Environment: real
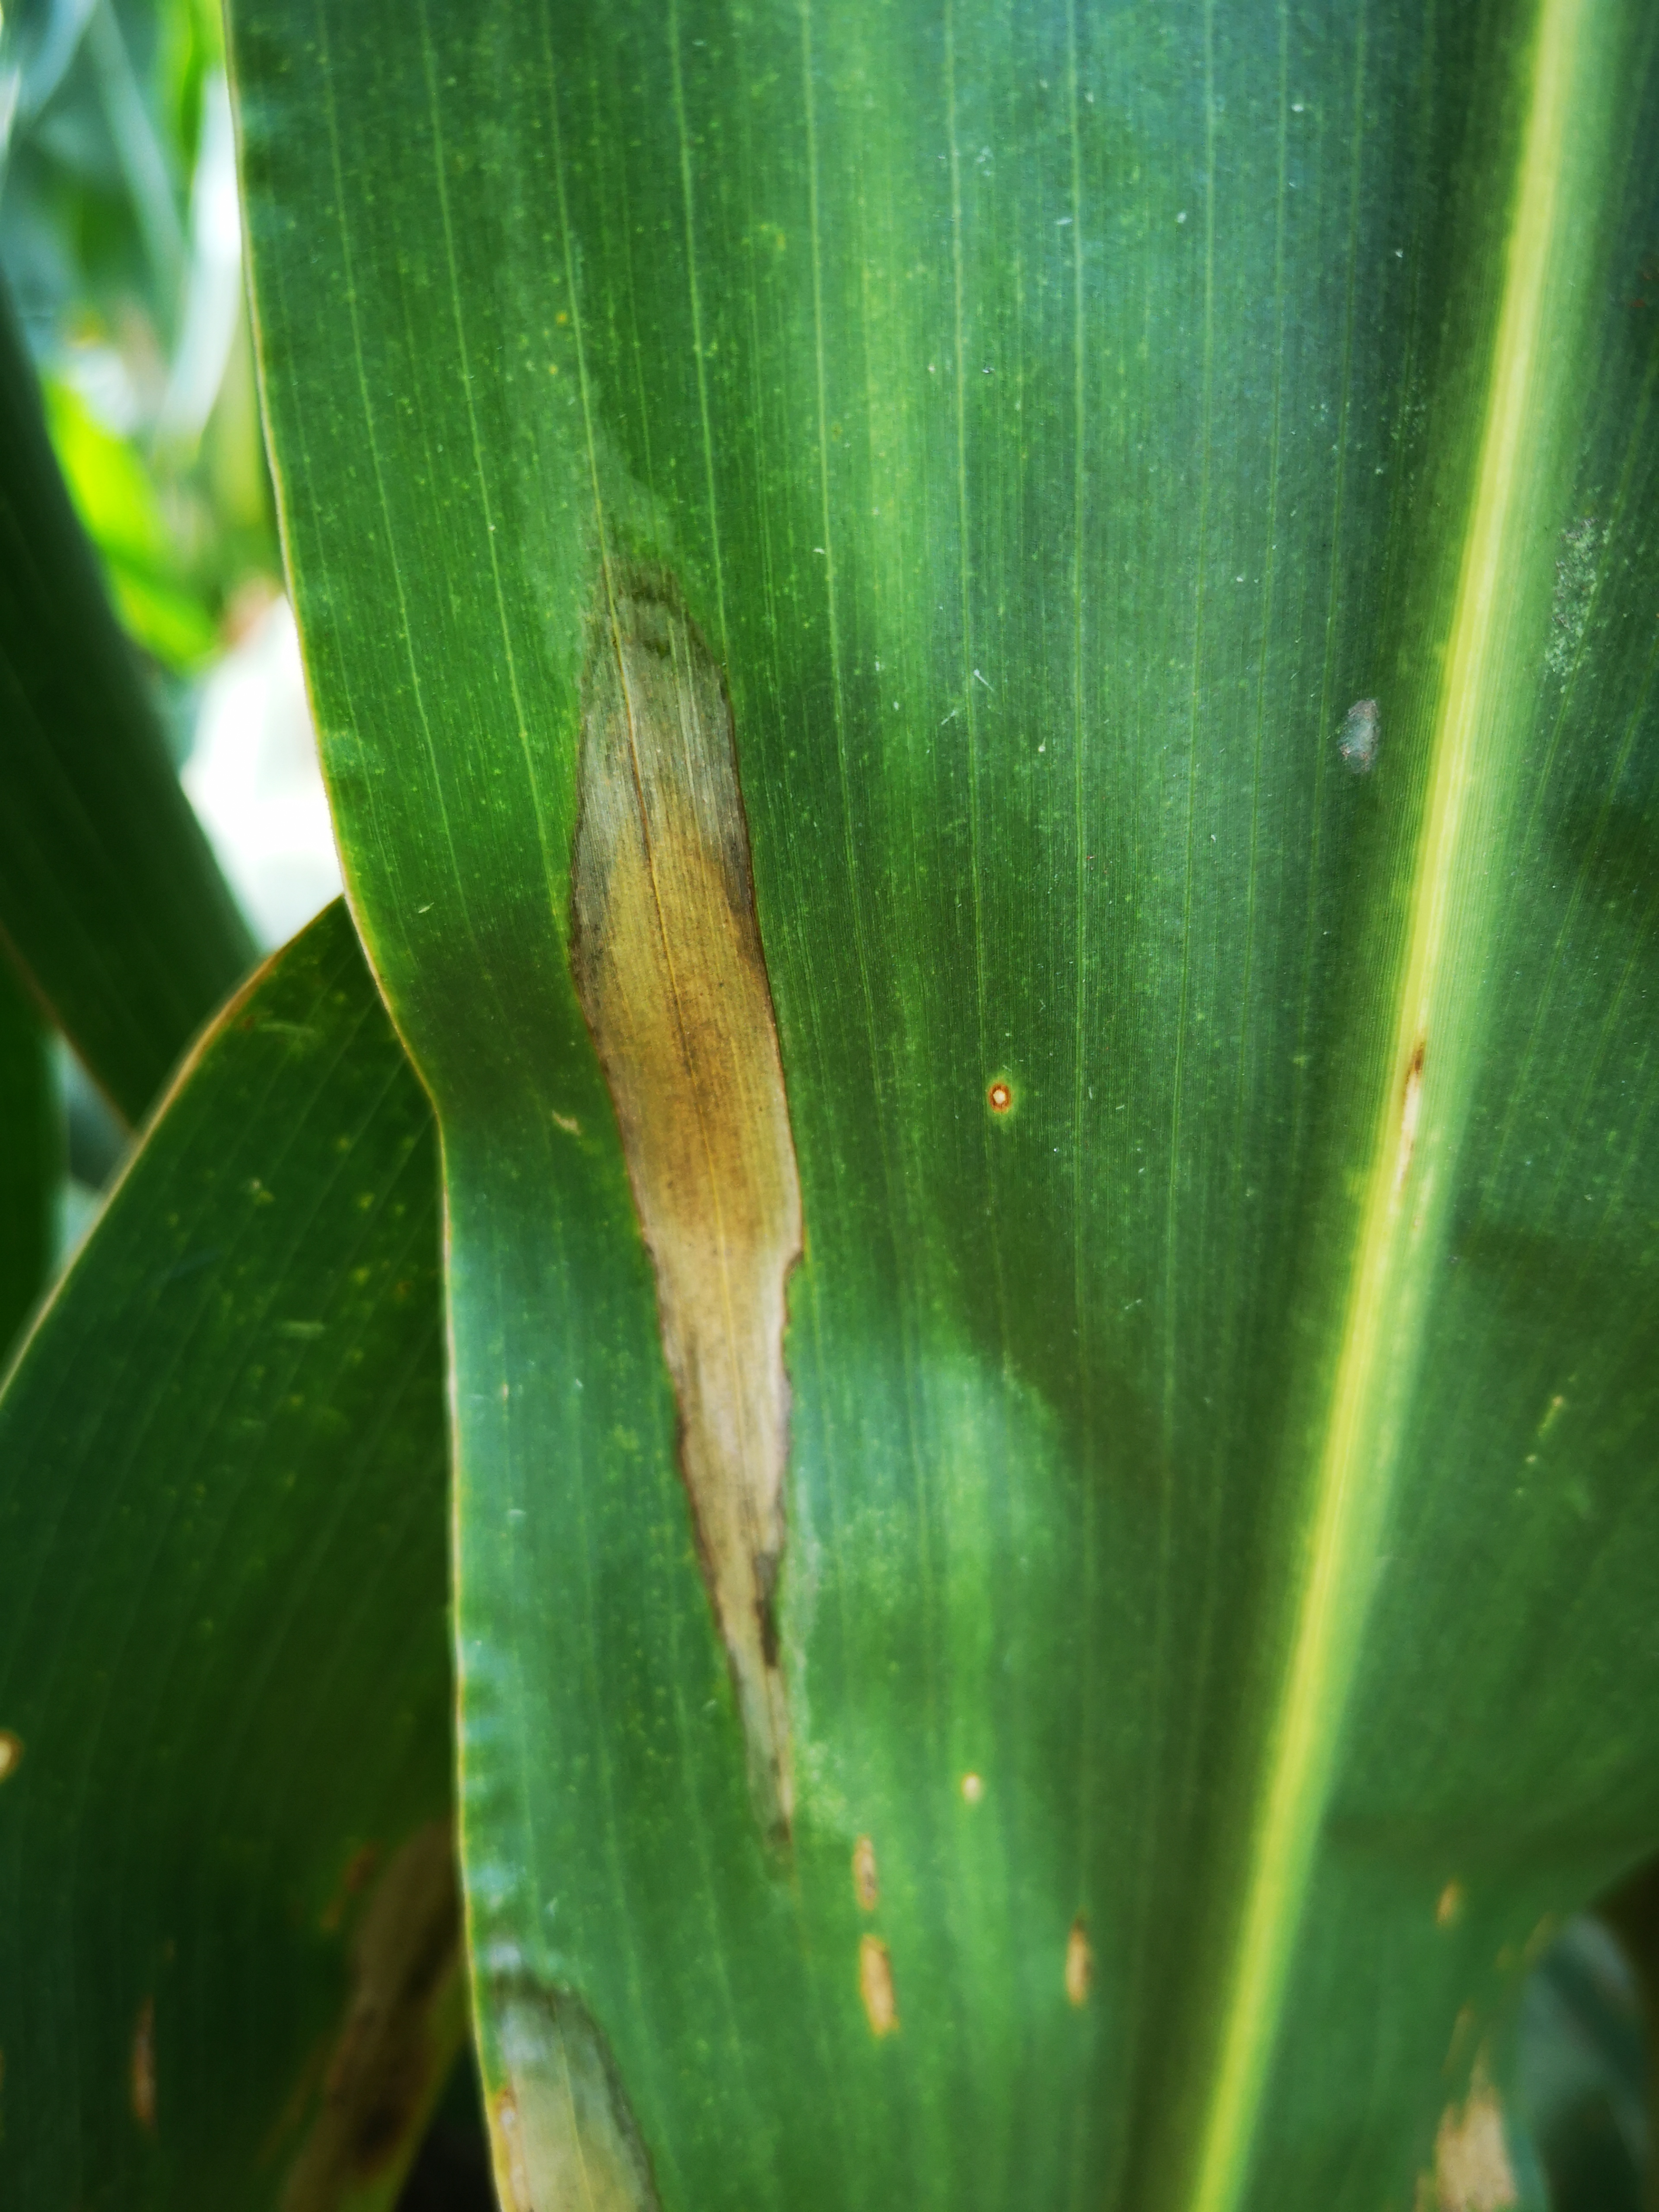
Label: northern_corn_leaf_blight